History of the Green Party of Canada

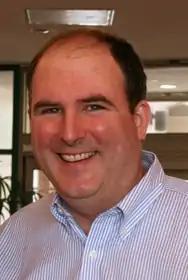
Jim Harris, leader from 2003 to 2006

In February 2003, Jim Harris, in his second bid for the leadership, defeated John Grogan of Valemount, British Columbia, and Jason Crummey. Crummey was originally from Newfoundland and involved with Newfoundland and Labrador Terra Nova Greens. Harris, an author and public speaker, and GPC member since 1987 (though not active in several previous elections), had the support of all provincial Green Party leaders, breaking 15 years of precedent of the BC leader backing a BC candidate from their own political circle.